Lionel C. McGarr

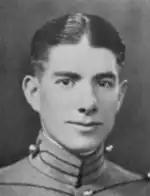
At West Point in 1928

McGarr was born in Yuma, Arizona on March 5, 1904, and graduated from the United States Military Academy in 1928. After receiving his commission as a second lieutenant of infantry he served in command and staff positions of increasing rank and responsibility, including assignments in Hawaii, California and Georgia.